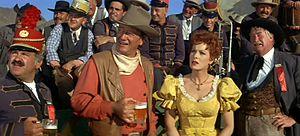
Le Grand McLintock est un film américain réalisé par Andrew V. McLaglen, sorti en 1963.
William H. Clothier, A.S.C., est un directeur de la photographie et producteur américain, né à Decatur le 21 février 1903, mort à Los Angeles le 7 janvier 1996.
Michael Anthony Morrison, né le 23 novembre 1934 à Los Angeles, mort le 2 avril 2003 à Burbank, est un producteur de cinéma américain, occasionnellement acteur.